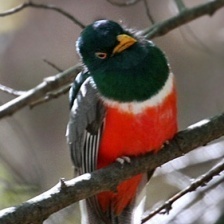
Species: ELEGANT TROGON
Scientific name: TROGON ELEGANS